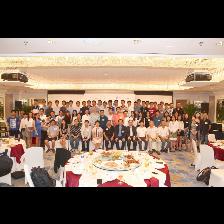
Label: Human